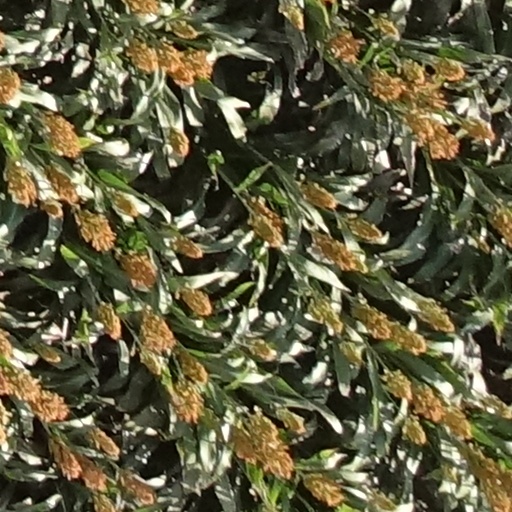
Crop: sorghum